Education in Albania

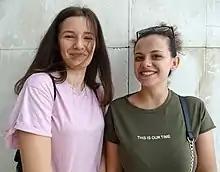
University students in Tirana

As in Communism, teacher discipline remains a major problem in the Albanian education system, as teachers resort to violence, while students are expected to simply memorise the assigned material. Furthermore, corruption among teachers is becoming a problem as 'envelopes' and expensive gifts are the norm when faced with important deadlines, such as entry averages, or failing the grade. However, there has been an effort to adopt the Western model whereby the student is at the centre of the education system as opposed to the current Eastern model where the teacher holds the dominant role.